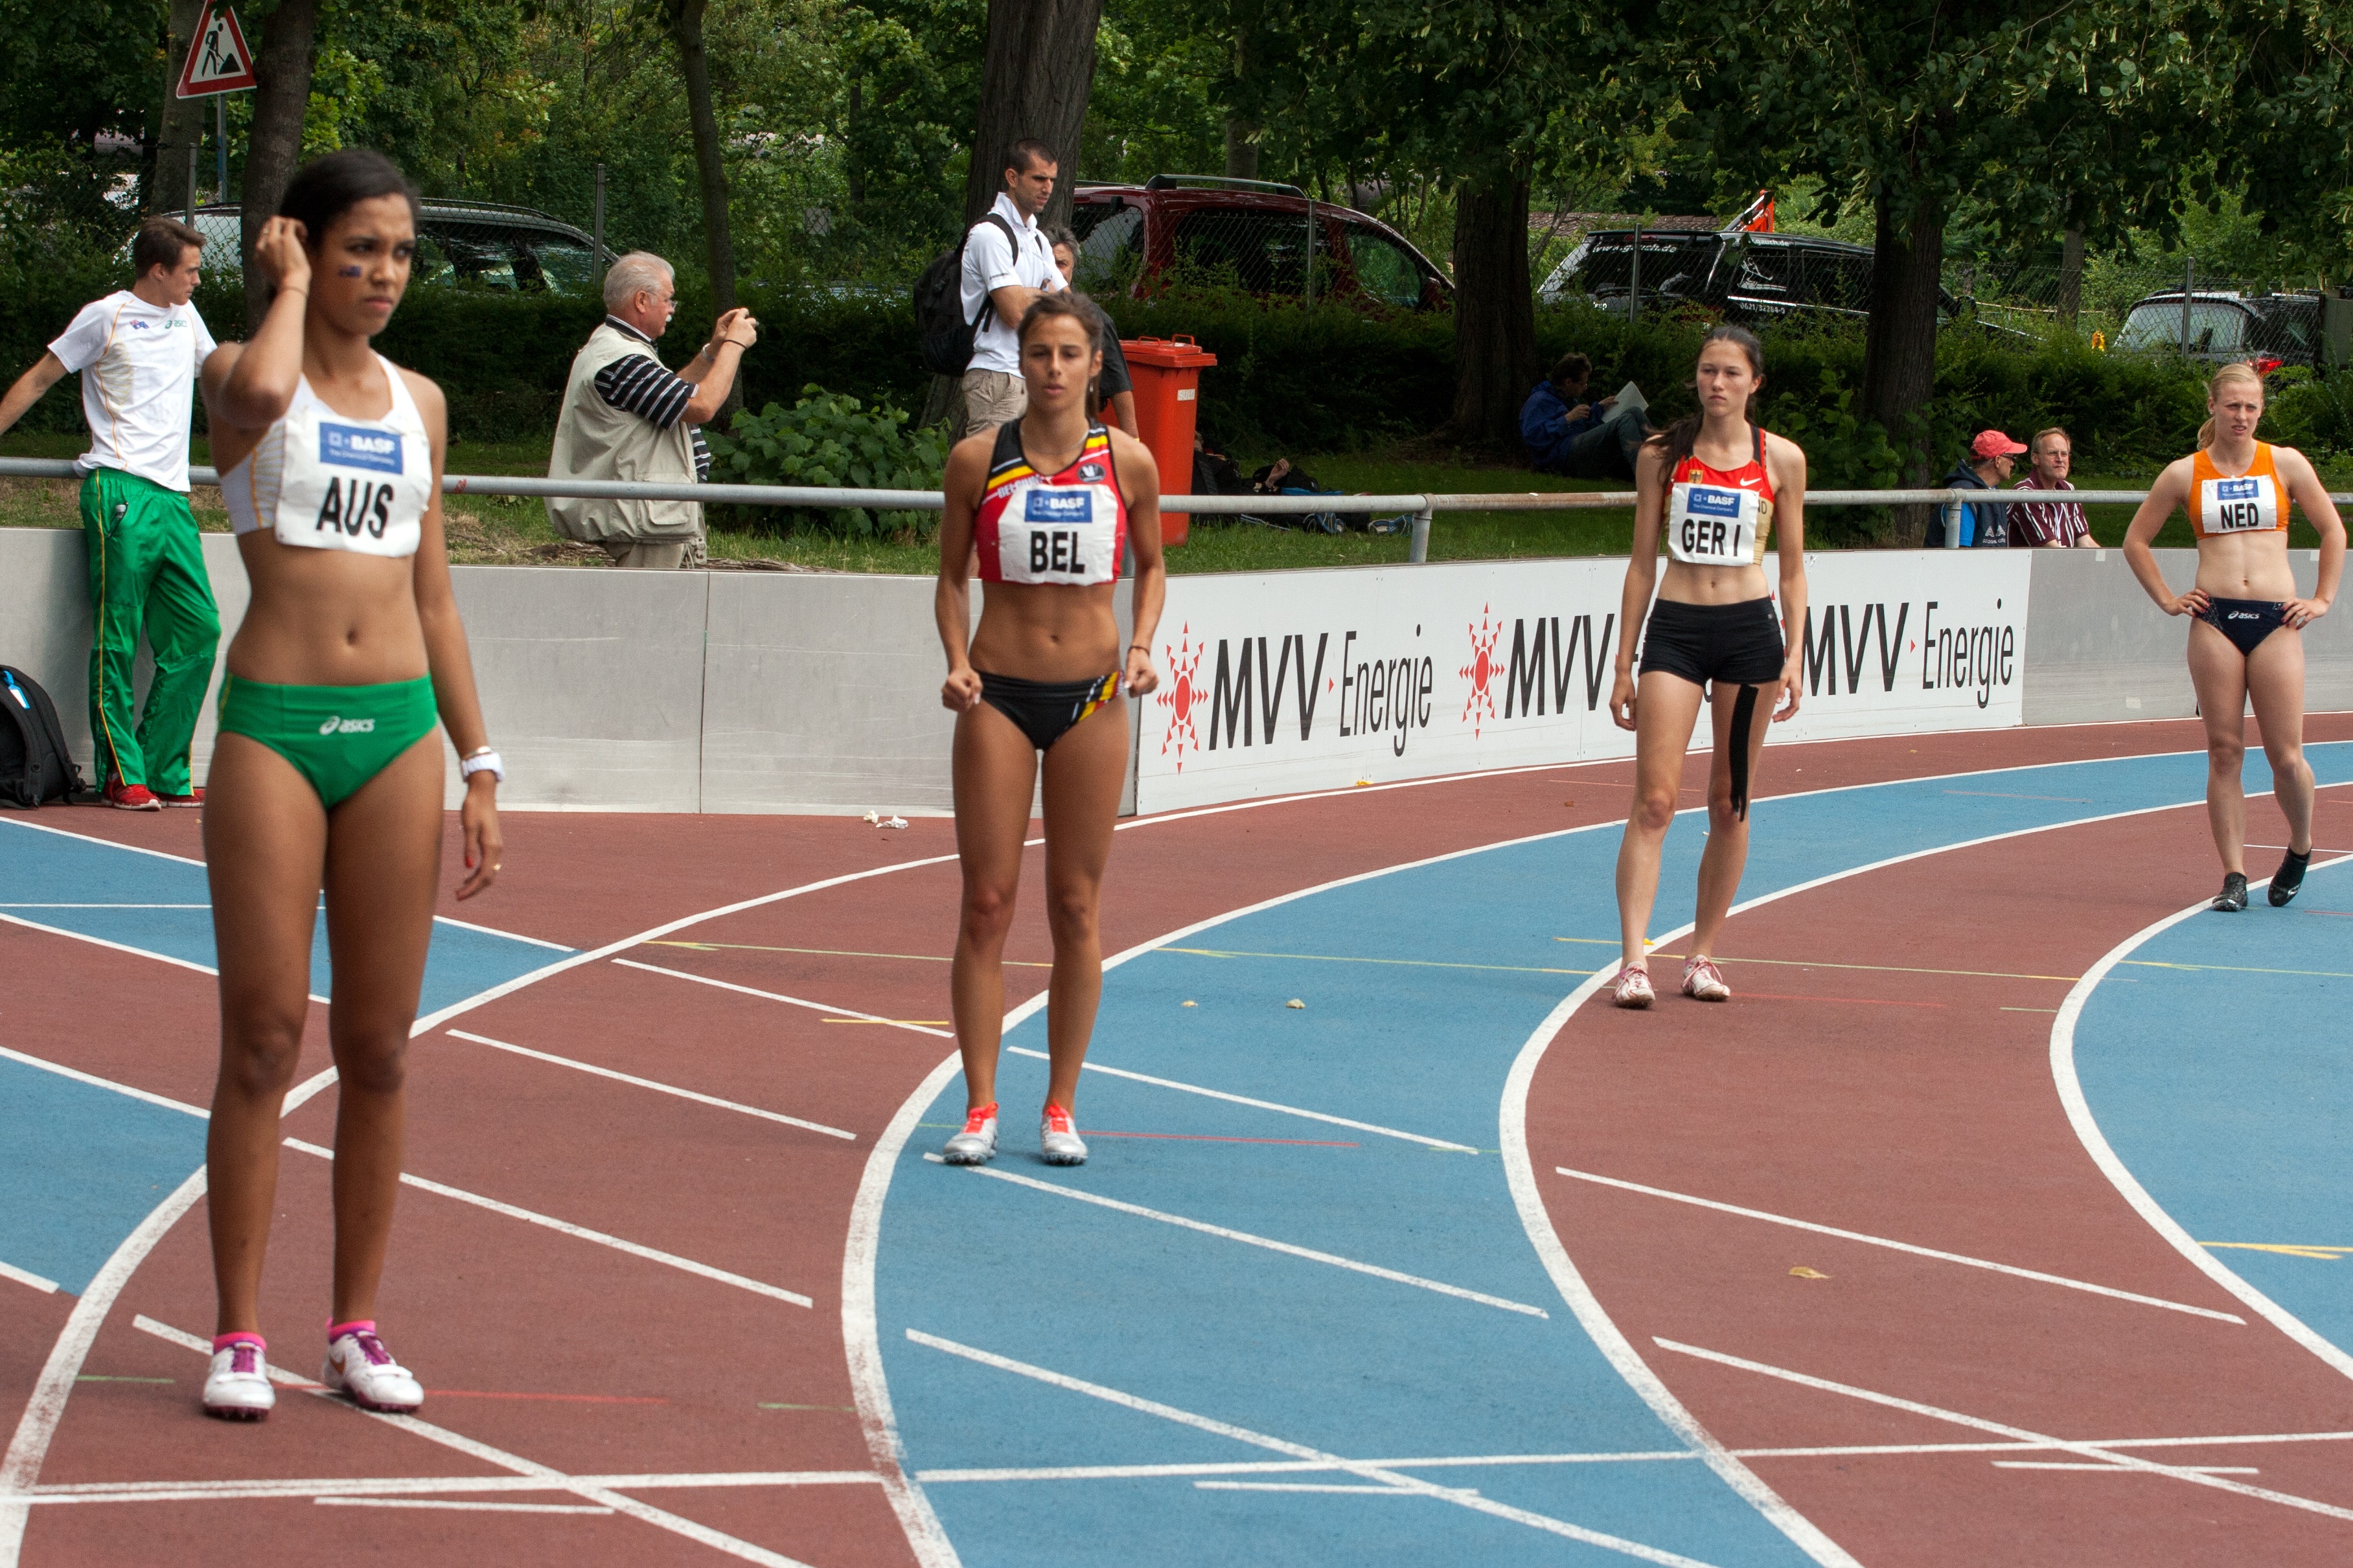
sport, running, jumping, sports, championship, endurance, athletics, sprint, relay, physical exercise, human action, track and field athletics, heptathlon, middle distance running, 800 metres, 4 100 metres relay, 100 metres hurdles, racewalking